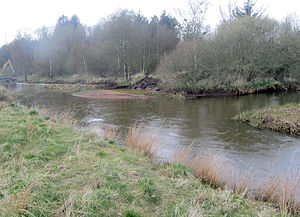
Rind Å
Rind Å ved indløbet til Dalgaskanalen (fjernest); Åen kommer fra højre og løber mod kameraet
Rind Å ved indløbet til Dalgaskanalen (fjernest); Åen kommer fra højre og løber mod kameraet
Rind Å er en ca. 20 km lang å, der løber sydvest og syd for Herning i Herning Kommune. Den har sit udspring Tanderup Kær ved østenden af Haunstrup Brunkulslejer, hvorfra den løber mod øst, frem til området syd for Herning, hvor den mod nord løbende Herningsholm Å har sit udspring, men her drejer den mod sydøst til Rind Kirke. Lidt syd for kirken får den tilløb fra øst, fra Fjederholt Å der kommer fra egnen omkring Isenvad. Den fortsætter mod syd, ved østsiden af de store plantager Jyndevad, Høgildgård og Birkebæk Plantage. Ca. 2 km nord for Arnborg får Rind Å tilløb fra øst af Søby Å, der kommer fra Søby Sø og Søby Brunkulslejer. Ved Arnborg svinger åen mod sydvest, og løber sammen med Skjern Å ca. 1 km vest for Arnborg Kirke.